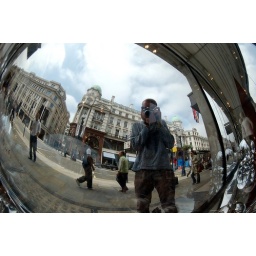
The world looks better if seen in a shiny metal ball